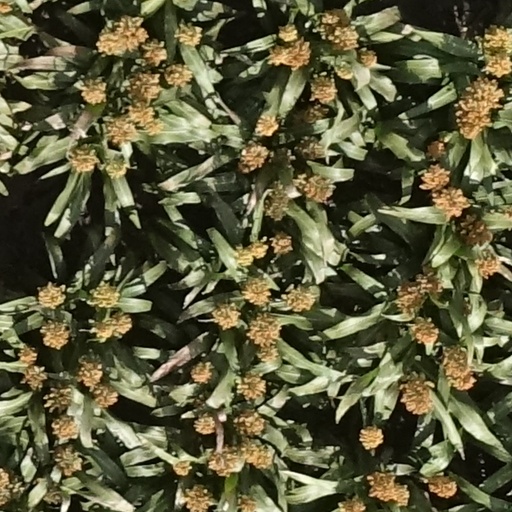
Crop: sorghum